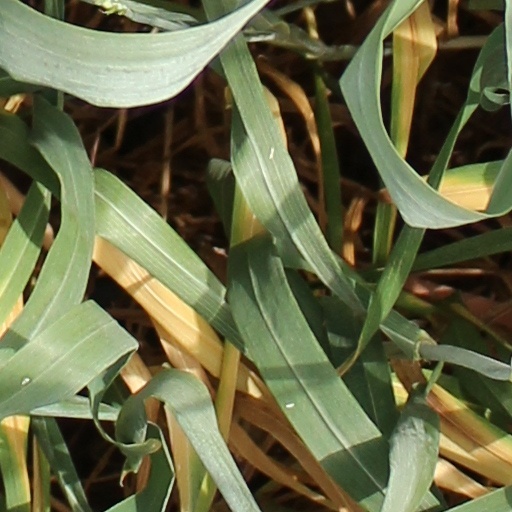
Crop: wheat